Battle of Arnhem

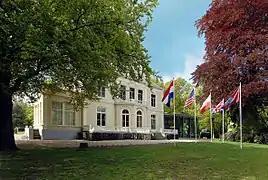
The Airborne Museum at the Hotel Hartenstein.

At Oosterbeek, the defensive positions were consolidated and organised into two zones. Hicks commanded the western and northern sides of the perimeter and Hackett, after some rest, the east side. The perimeter was not a defensive line but a collection of defensive pockets in houses and foxholes around the centre of Oosterbeek, with the divisional headquarters at the Hotel Hartenstein at its centre. The perimeter was roughly round and was defended by about 3,600 men. The Hermann Göring NCO School attacked the Border positions on the west side near the Rhine, forcing them to abandon tactically important high ground overlooking Oosterbeek. The biggest boost to the besieged British was being able to make contact with the 64th Medium Regiment, RA of XXX Corps, which bombarded the German positions around the perimeter. The radio link to the battery headquarters was also used as the main line of communication to XXX Corps. So important was the 64 Medium Regiment that afterwards Urquhart lobbied (unsuccessfully) for the regiment to be able to wear the airborne Pegasus badge on their uniforms.